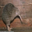
Label: bird